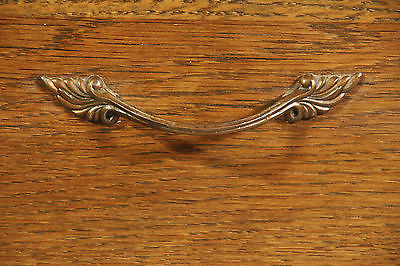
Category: cabinet